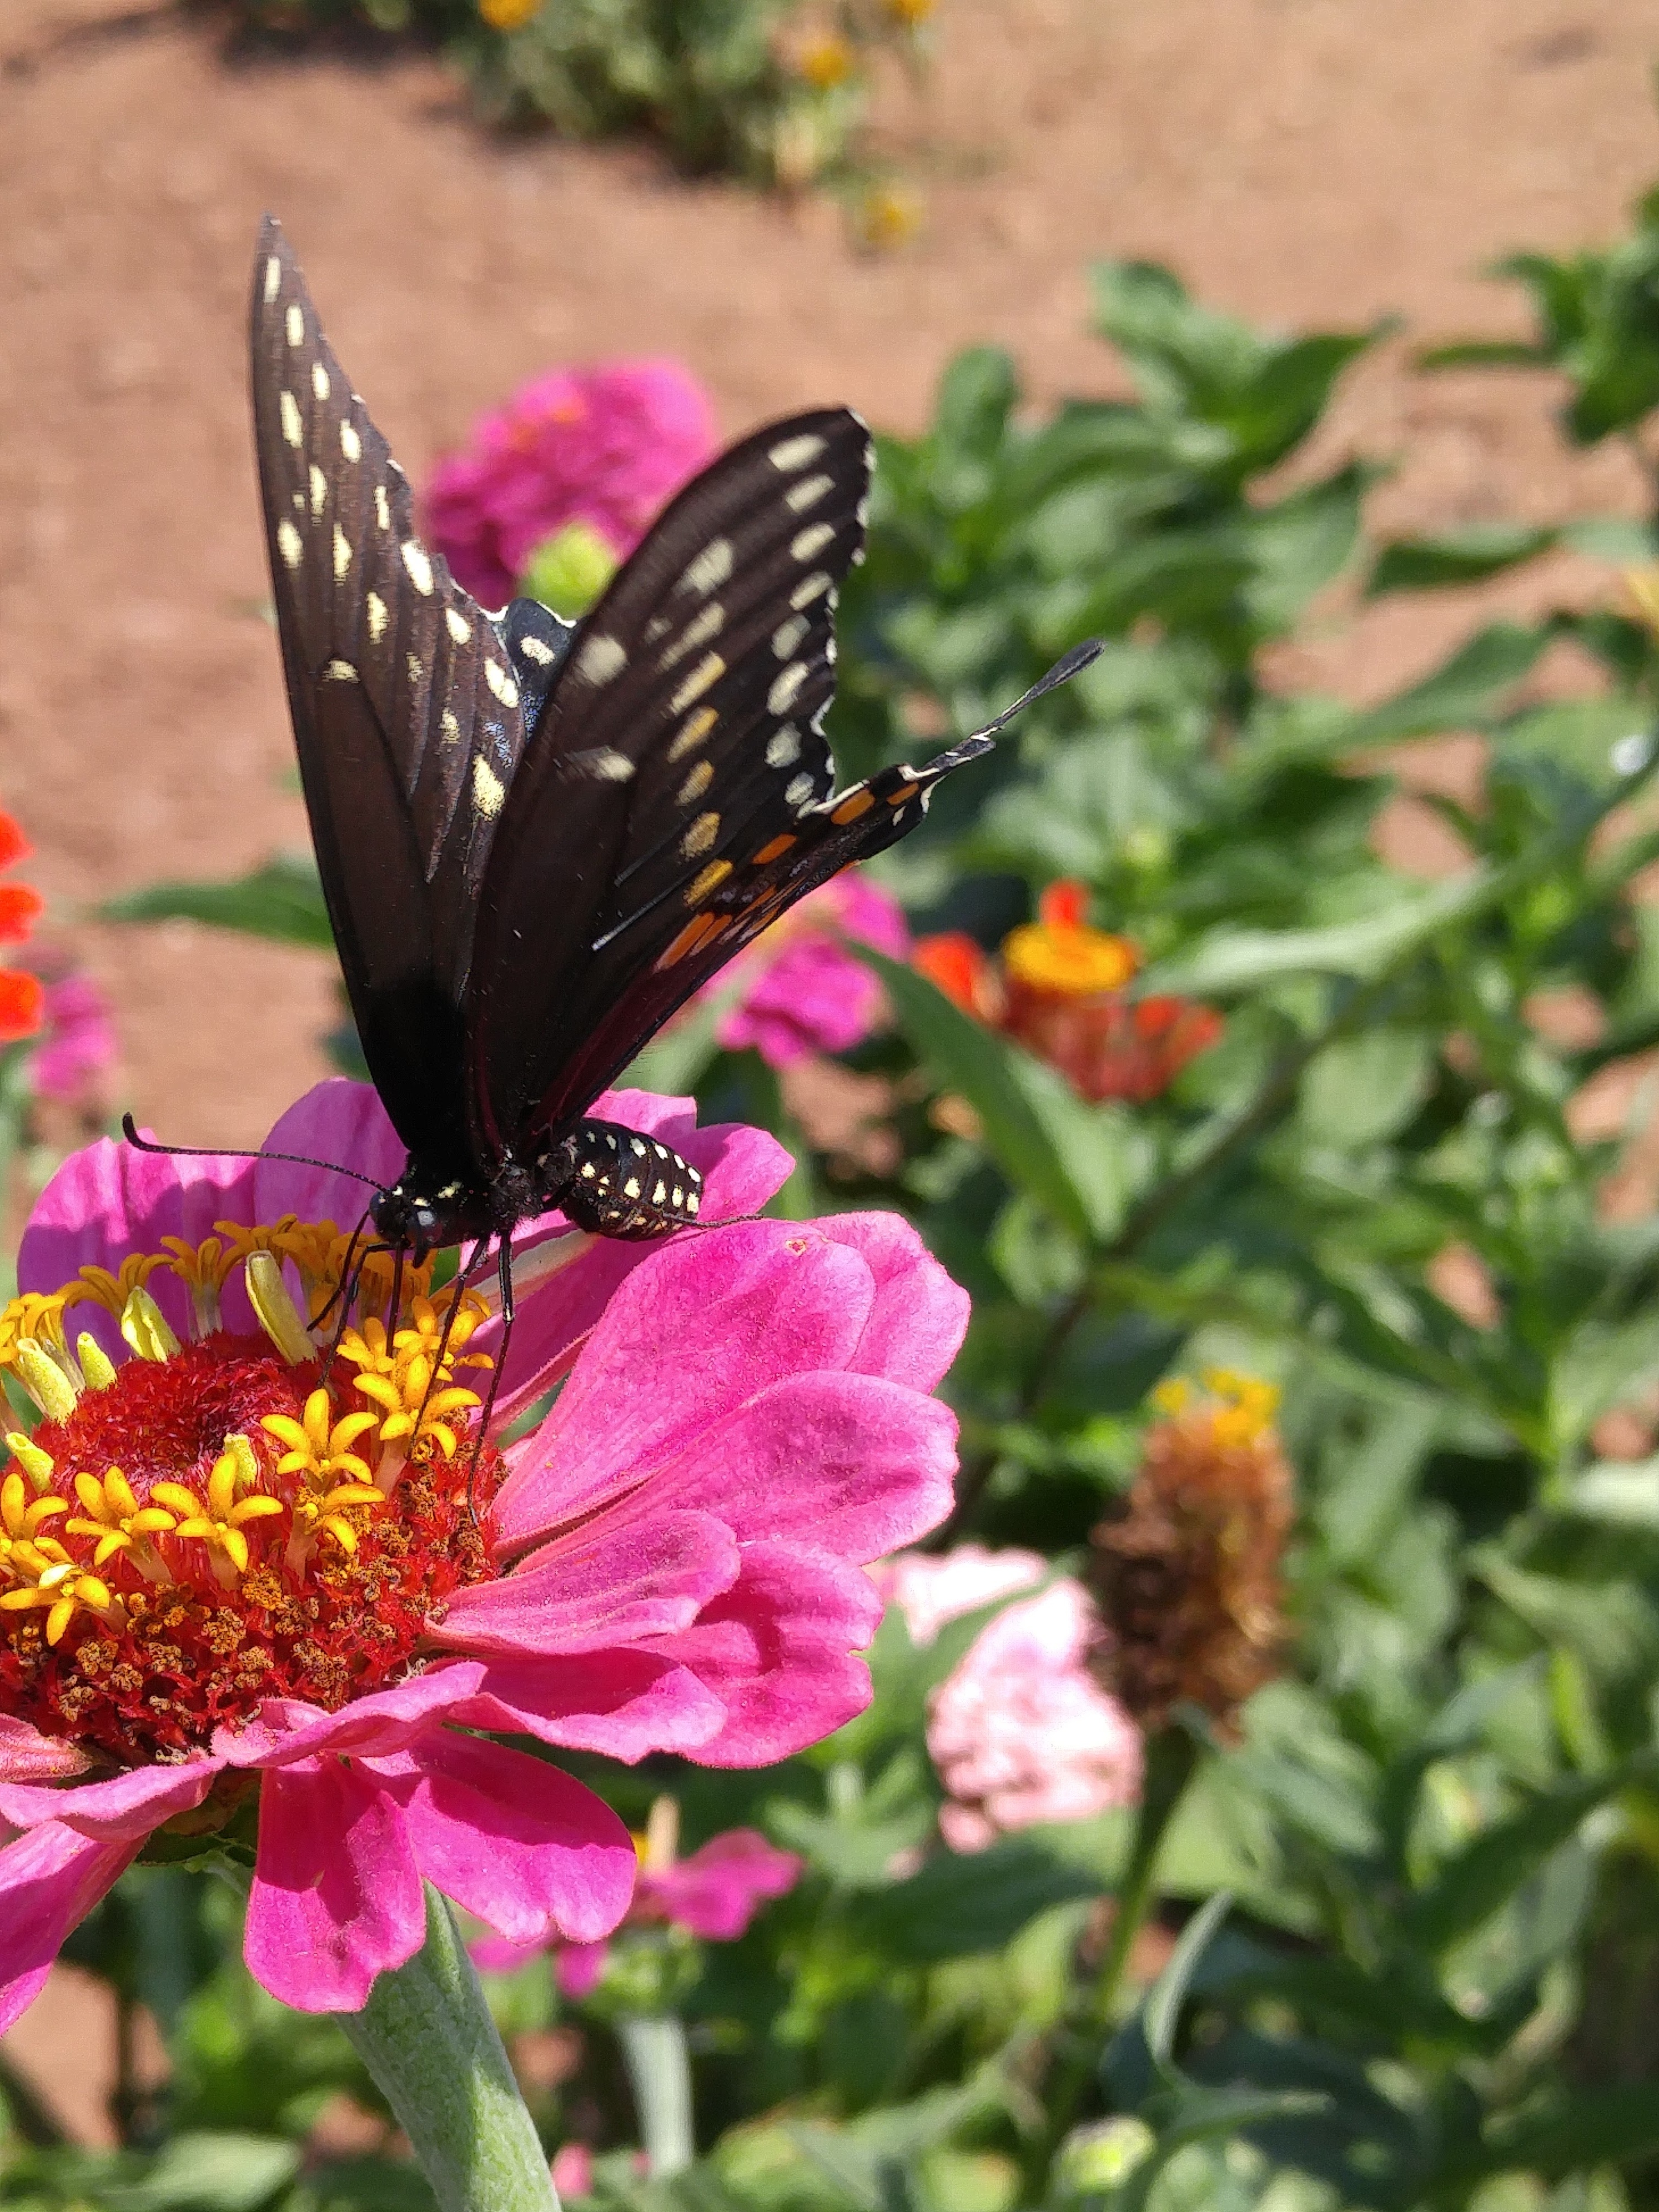
nature, plant, leaf, flower, petal, summer, spring, insect, botany, butterfly, garden, flora, fauna, invertebrate, wildflower, nectar, macro photography, pollinator, annual plant, moths and butterflies